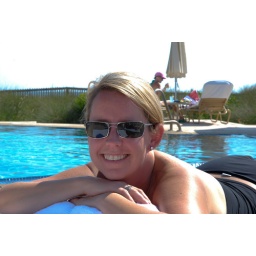
Jennifer in her home office